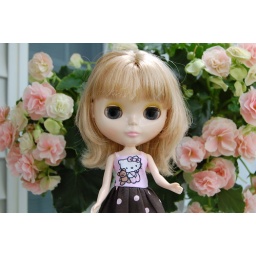
Frieda in a cute Hello Kitty dress by Morganannie on etsy